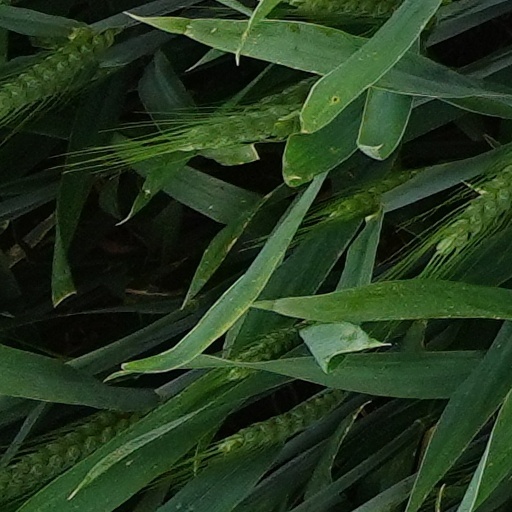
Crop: wheat